Detour (2009 Norwegian film)

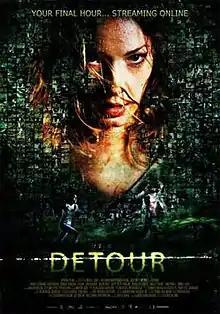
Film poster

Detour is a 2009 Norwegian horror/thriller film written and directed by Severin Eskeland, starring Marte Germaine Christensen and Sondre Krogtoft Larsen.